United States Armed Forces

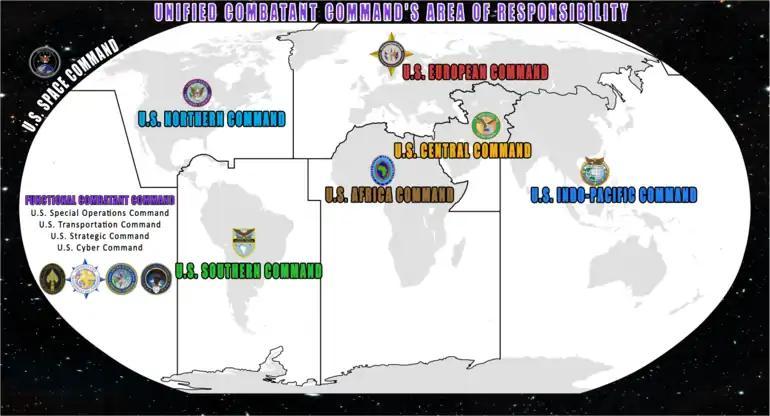
Unified combatant commands areas of responsibility

Unified combatant commands are joint military commands consisting of forces from multiple military departments, with their chain of command flowing from the president, to the secretary of defense, to the commanders of the combatant commands.